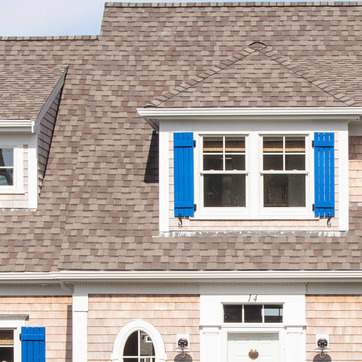
Material: painted